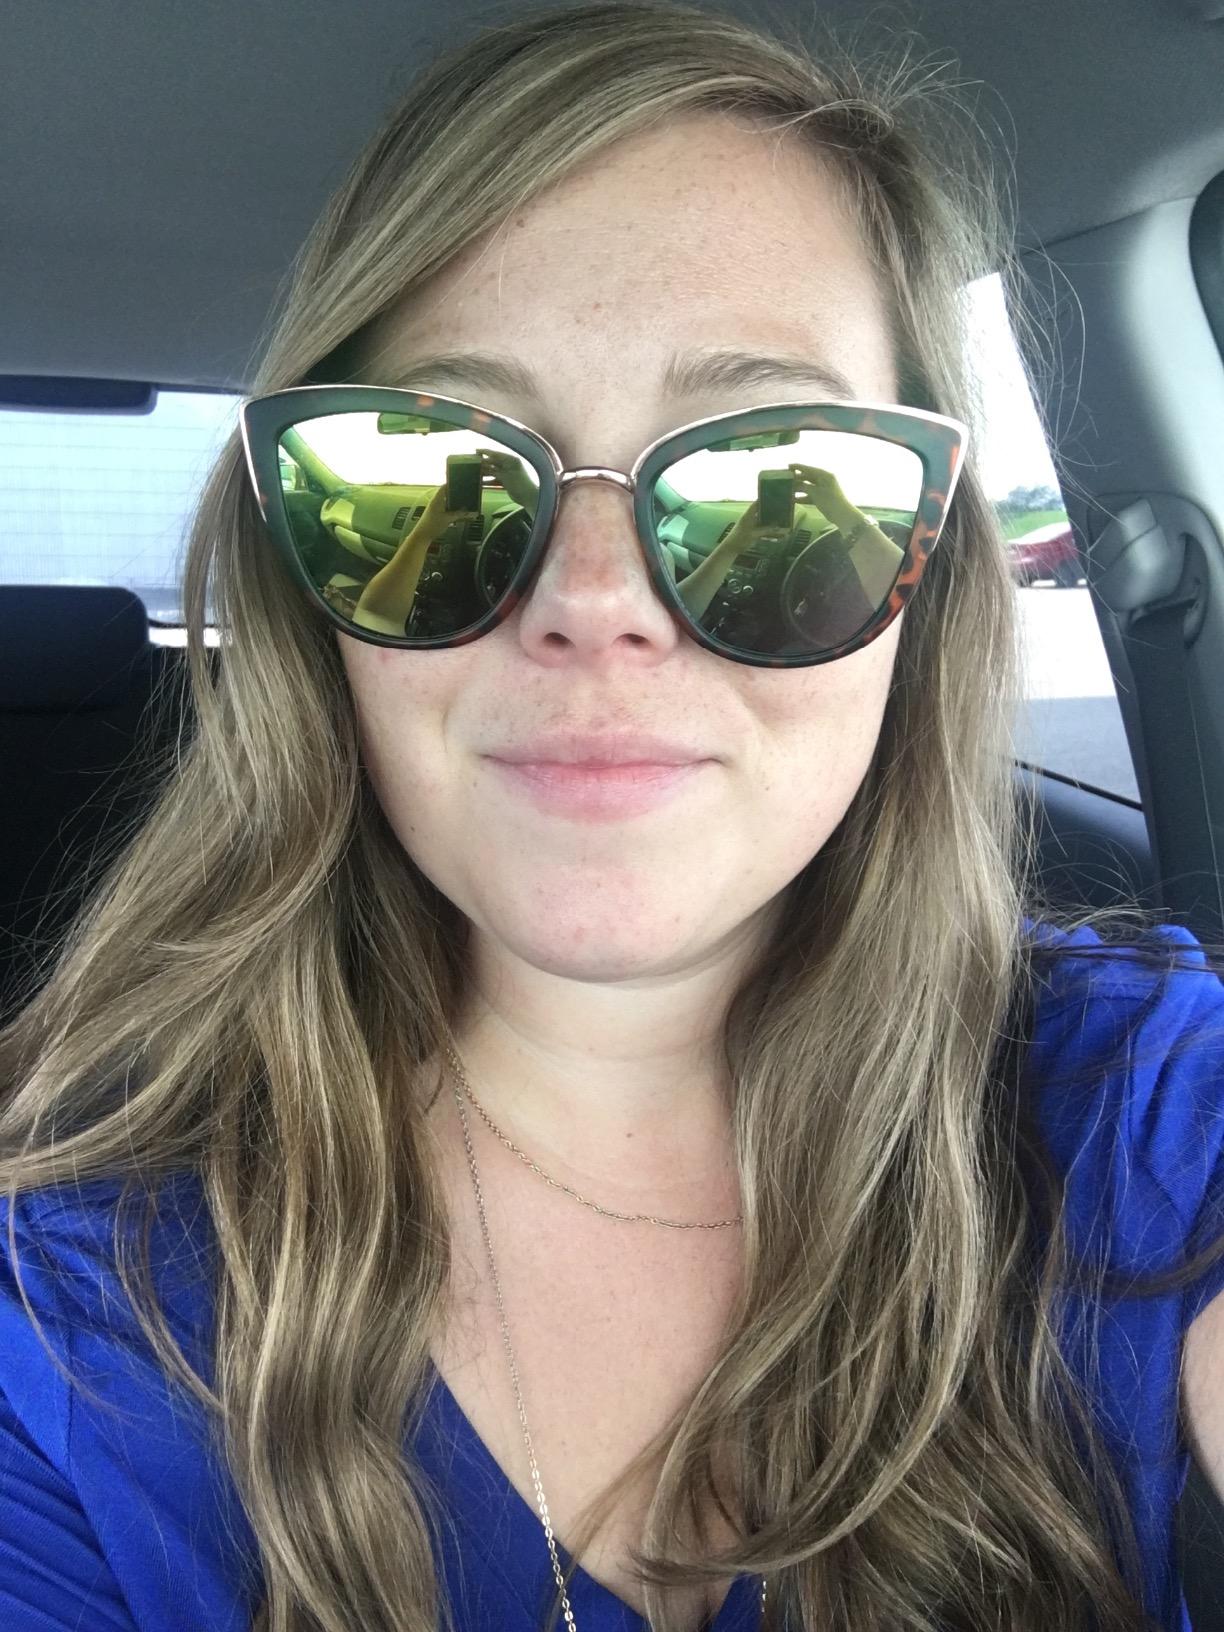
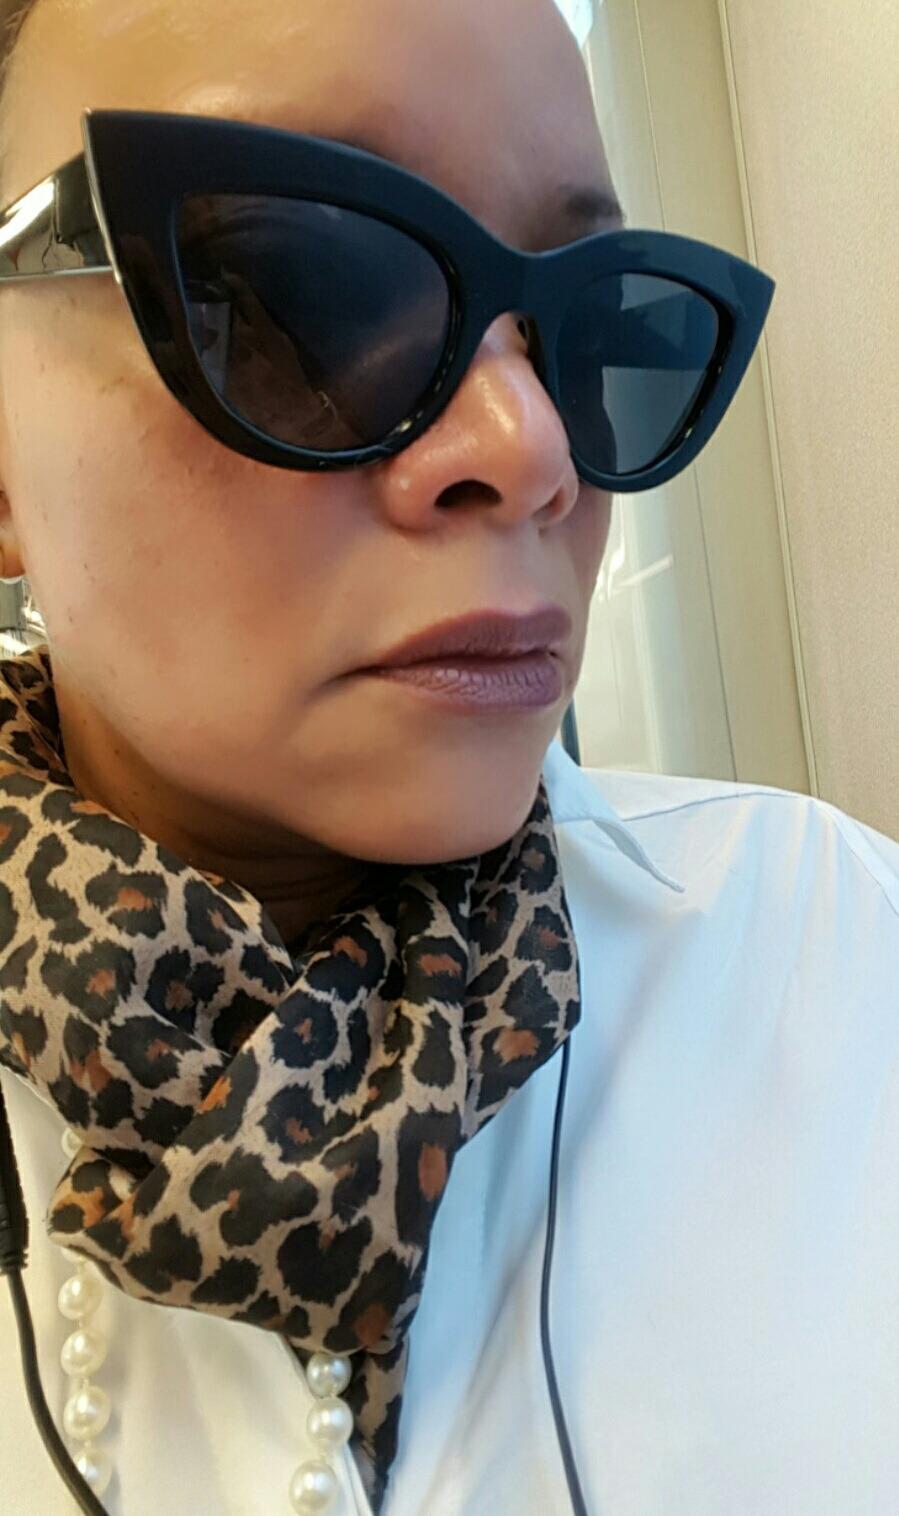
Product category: accessories_sunglasses
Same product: no